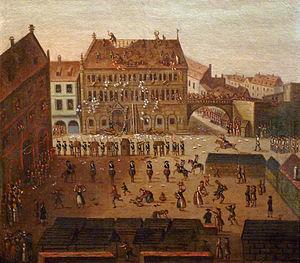
Le sac de l'Hôtel de ville le 21 juillet 1789, huile sur toile, Musée historique de Strasbourg